Boston Celtics

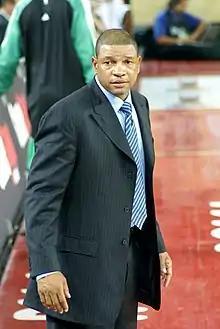
Head coach Doc Rivers led the Celtics to an NBA title in 2008.

The Celtics were a young team under new coach Doc Rivers during the 2004–05 season, having drafted youngsters Al Jefferson, Delonte West and Tony Allen in the 2004 Draft. Yet they seemed to have a core of good young players, led by Pierce and rookie Al Jefferson, to go along with a group of able veterans. The Celtics went 45–37 and won their first Atlantic Division title since 1991–92, receiving a boost from returning star Antoine Walker in mid-season. The Pacers defeated them in the first round yet again, with the series culminating in an embarrassing 27-point loss in Game 7 at the Fleet Center. After the season Walker was traded again, this time to the Miami Heat. Despite Pierce's career season, in which he averaged career-highs in points (26.8), the Celtics missed the playoffs with a 33–49 record, owing largely to a young roster and constant roster shuffling, which saw the likes of Marcus Banks, Ricky Davis and Mark Blount traded for underachieving former first-overall pick Michael Olowokandi and former all-star Wally Szczerbiak.